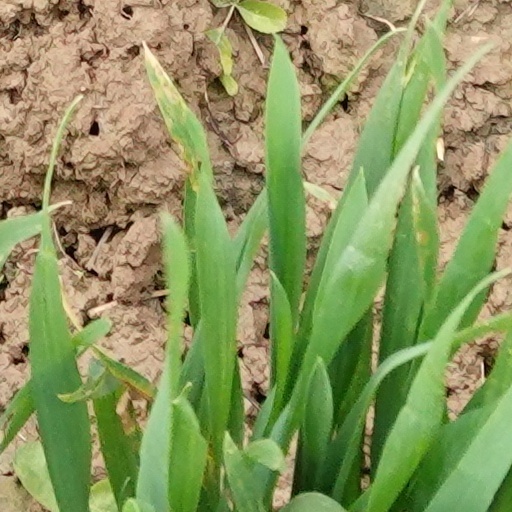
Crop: wheat